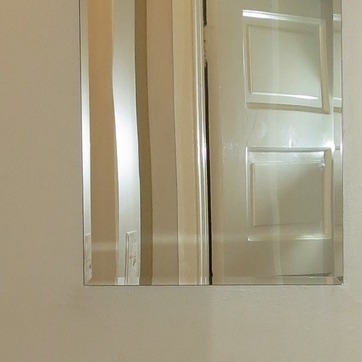
Material: mirror